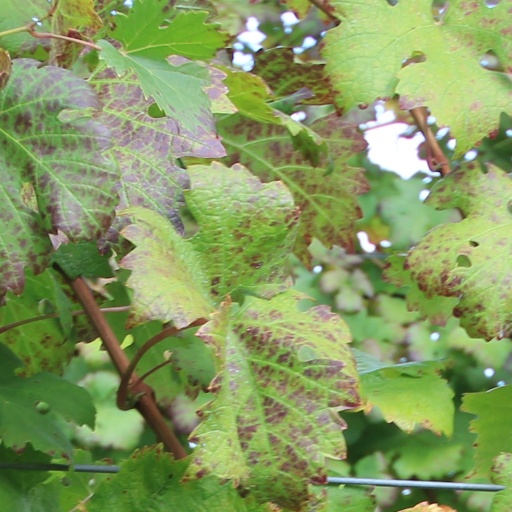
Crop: grape